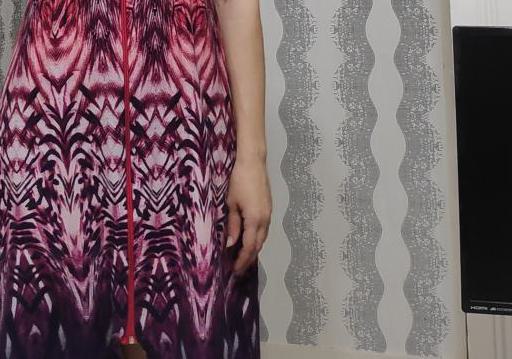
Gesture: no_gesture